Philip J. Nel

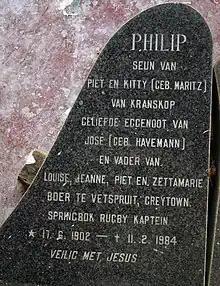

The son of Piet Nel and Kitty Maritz, he was educated at Maritzburg College, matriculating as Head Prefect and captain of the rugby First XV in 1921. Nel enjoyed the rare distinction of earning a Natal (open) rugby cap while still at school. He made his debut for the Springboks against the 1928 All Blacks, and captained the side in 1933 (against the Wallabies) and on the all-conquering tour of Australia and New Zealand in 1937. Known affectionately as "The Greatest Springboks", Nel's 1937 team remains the only Springbok team ever to have won a test series in New Zealand.